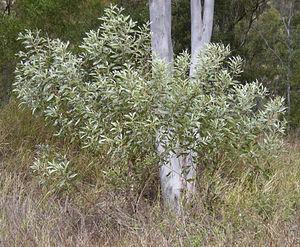
Acacia holosericea est une espèce d'acacia, plante de la famille des Fabaceae.